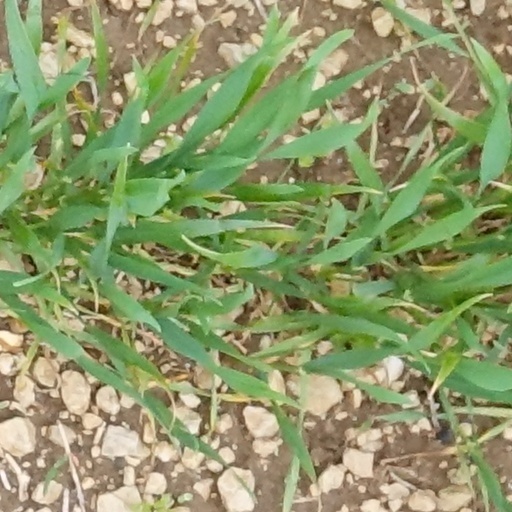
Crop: wheat